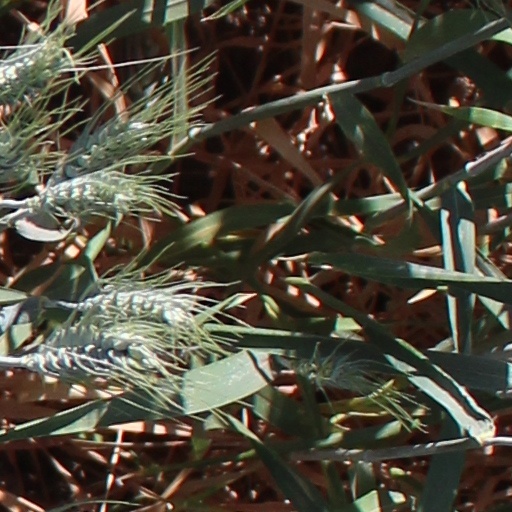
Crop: wheat